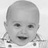
Emotion: happy